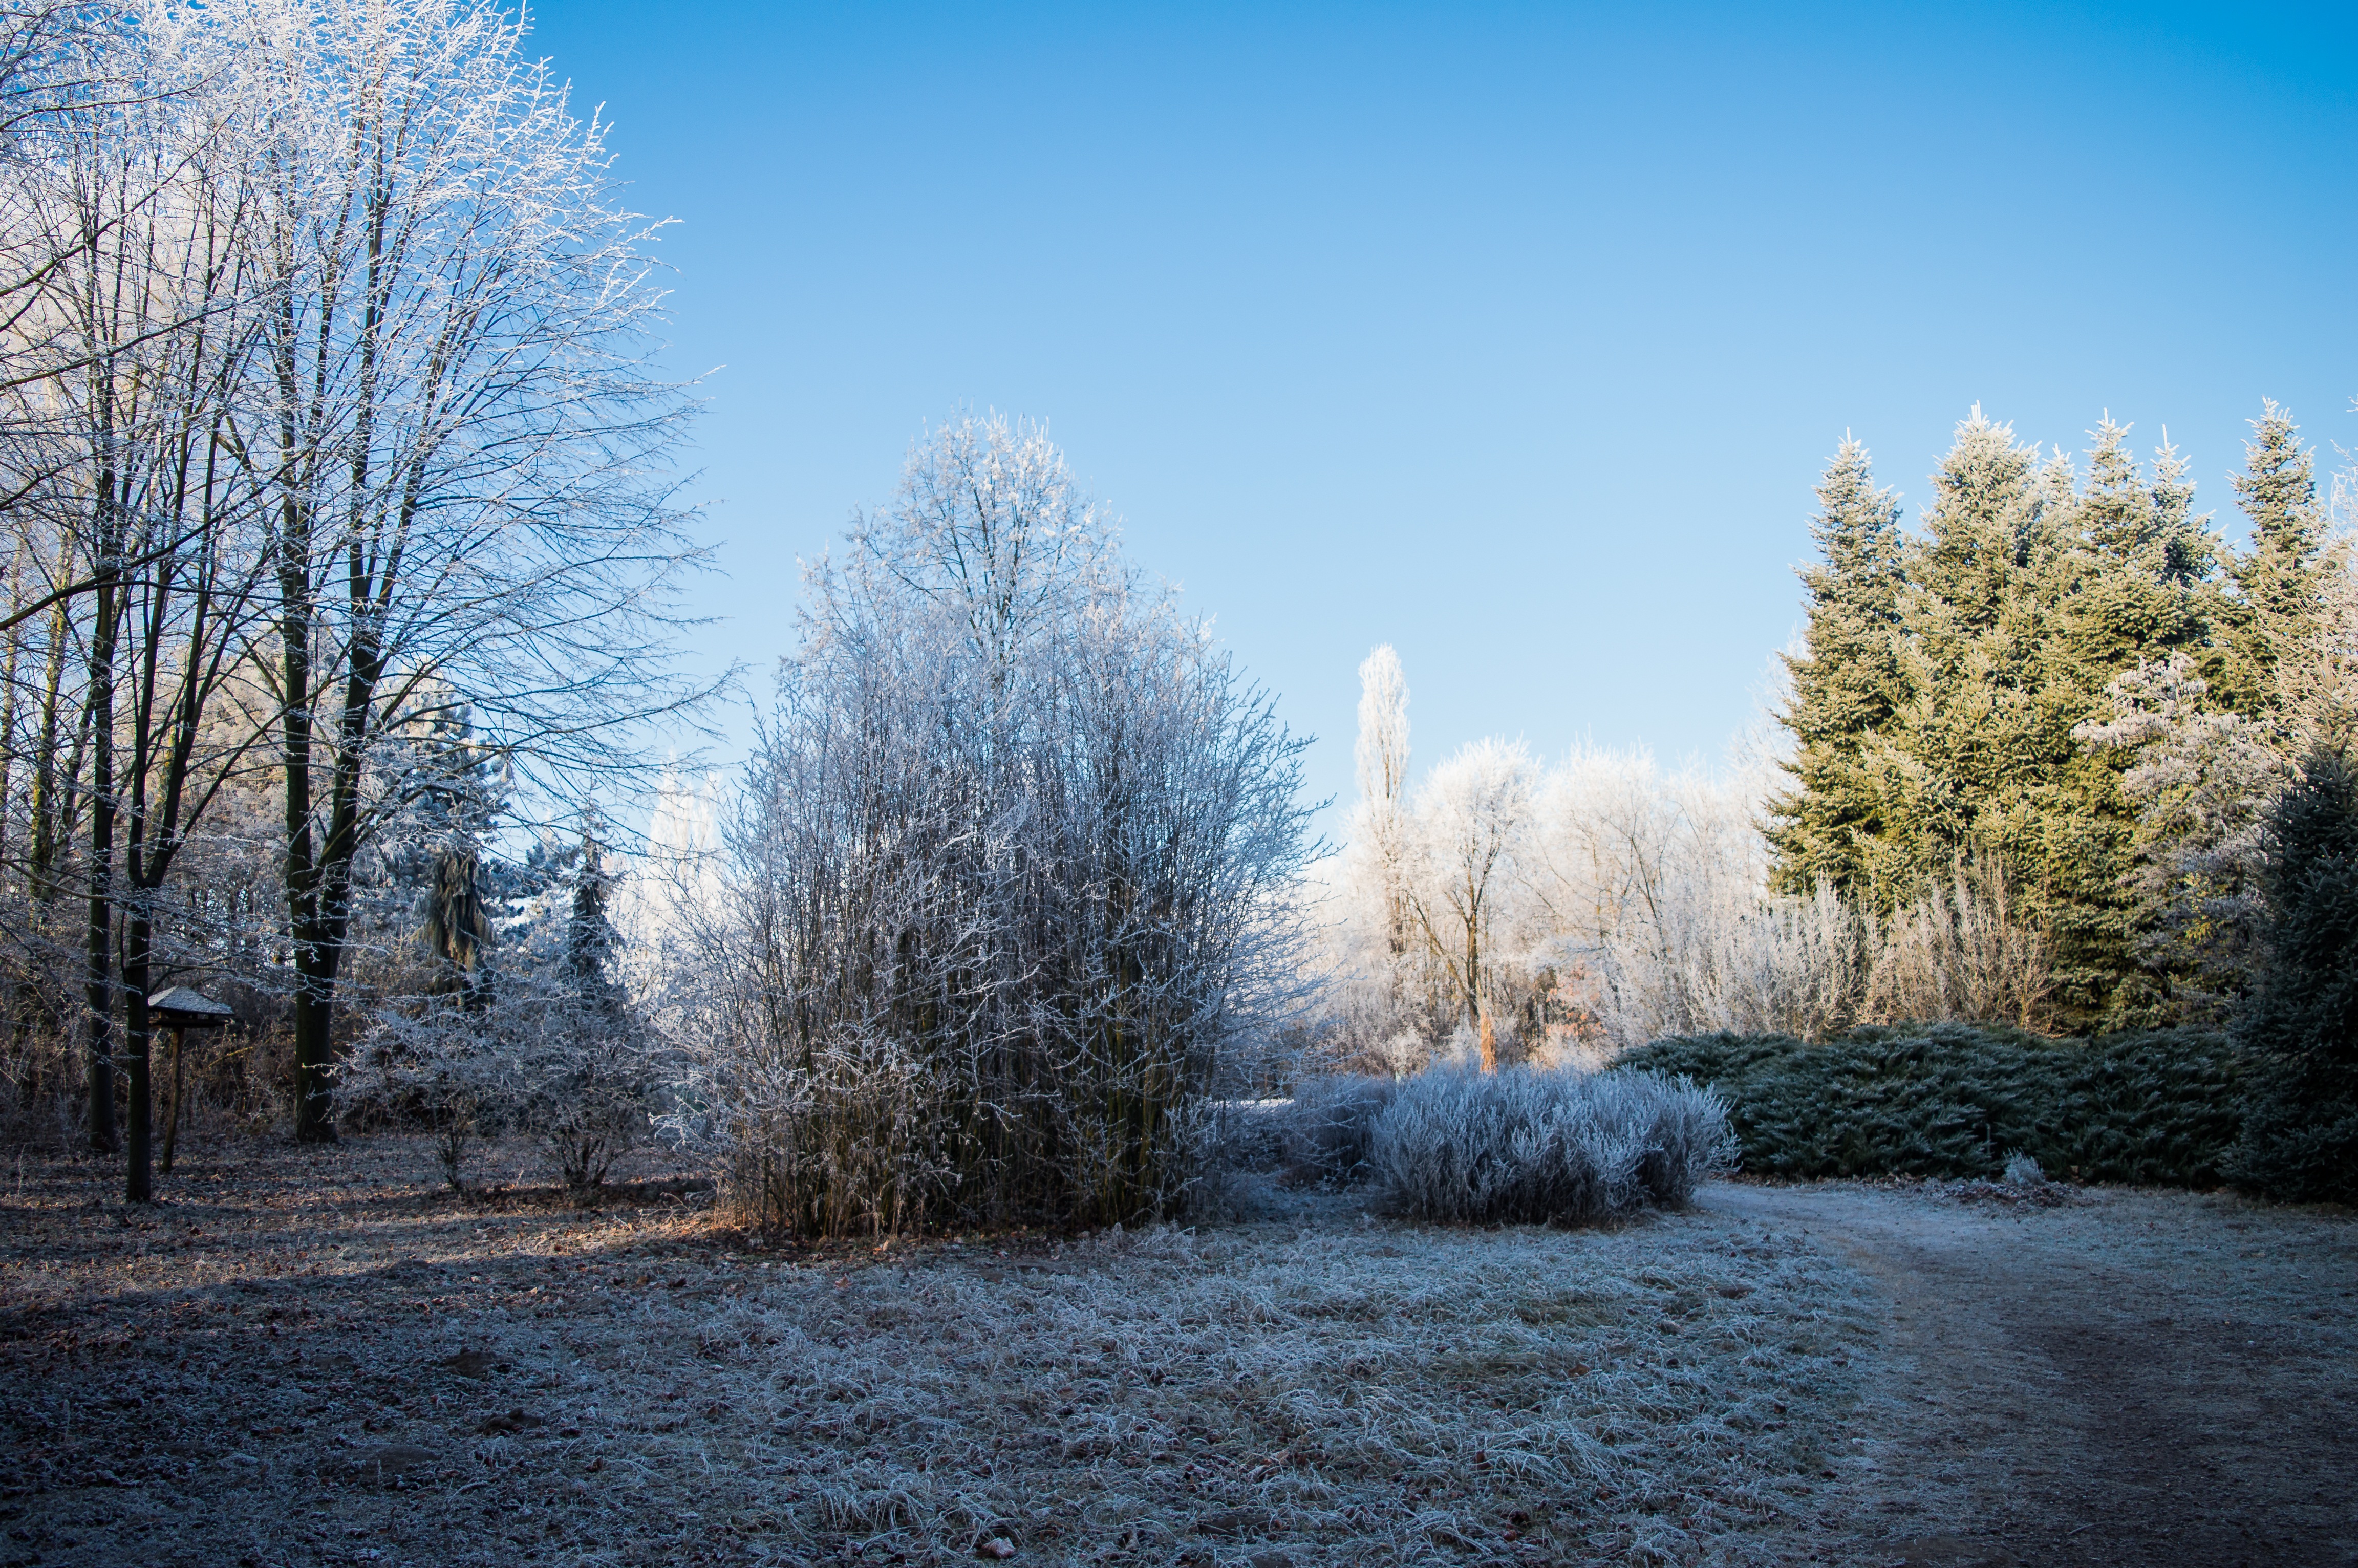
landscape, tree, nature, forest, grass, branch, snow, winter, plant, wood, sunlight, morning, frost, autumn, weather, botany, garden, season, botanical, outdoors, woodland, freezing, arboretum, kecskem t, atmospheric phenomenon, woody plant